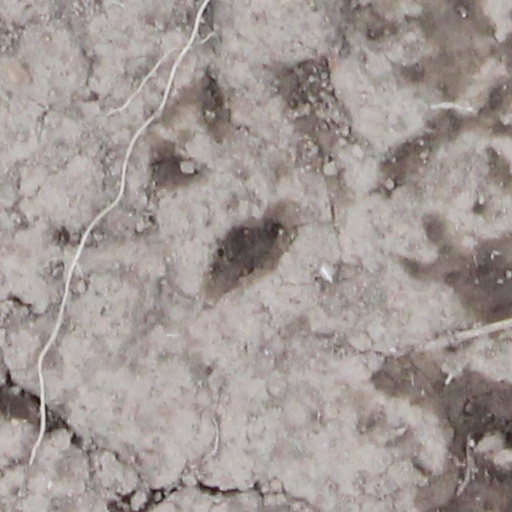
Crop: wheat